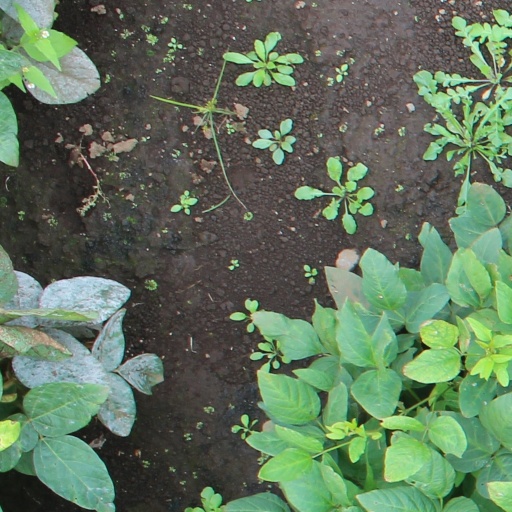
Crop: soybean